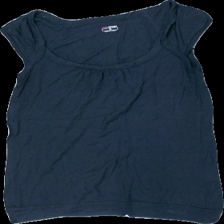
View: front
Type: Tank top
Category: Ladies
Brand: H&M
Colors: Blue
Material: 100% viskos
Pattern: Other
Cut: C-collar
Size: S
Season: All
Damage: nopprigt och lös tråd
Damage location: top center
Damage 2: nopprigt
Damage 2 location: middle center
Damage 3: lösa trådar
Damage 3 location: top center
Price range: <50
Recommended usage: Export
Description: linne